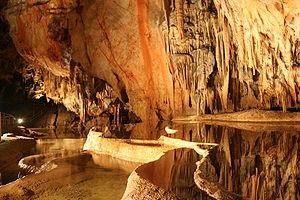
Cet article recense les zones humides de Slovaquie concernées par la convention de Ramsar.
La grotte Domica est une grotte située dans la localité de Kečovo en Slovaquie. Elle constitue un complexe de plus de 25 km de galeries reliées avec la grotte Baradla en Hongrie.
Les grottes du karst d'Aggtelek et du karst de Slovaquie classées sont les suivantes :